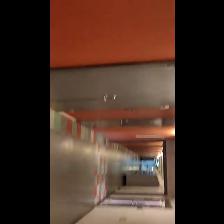
Label: NonHuman